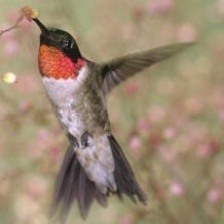
Species: RUBY THROATED HUMMINGBIRD
Scientific name: ARCHILOCHUS COLUBRIS
ImageNet parent category: hummingbird